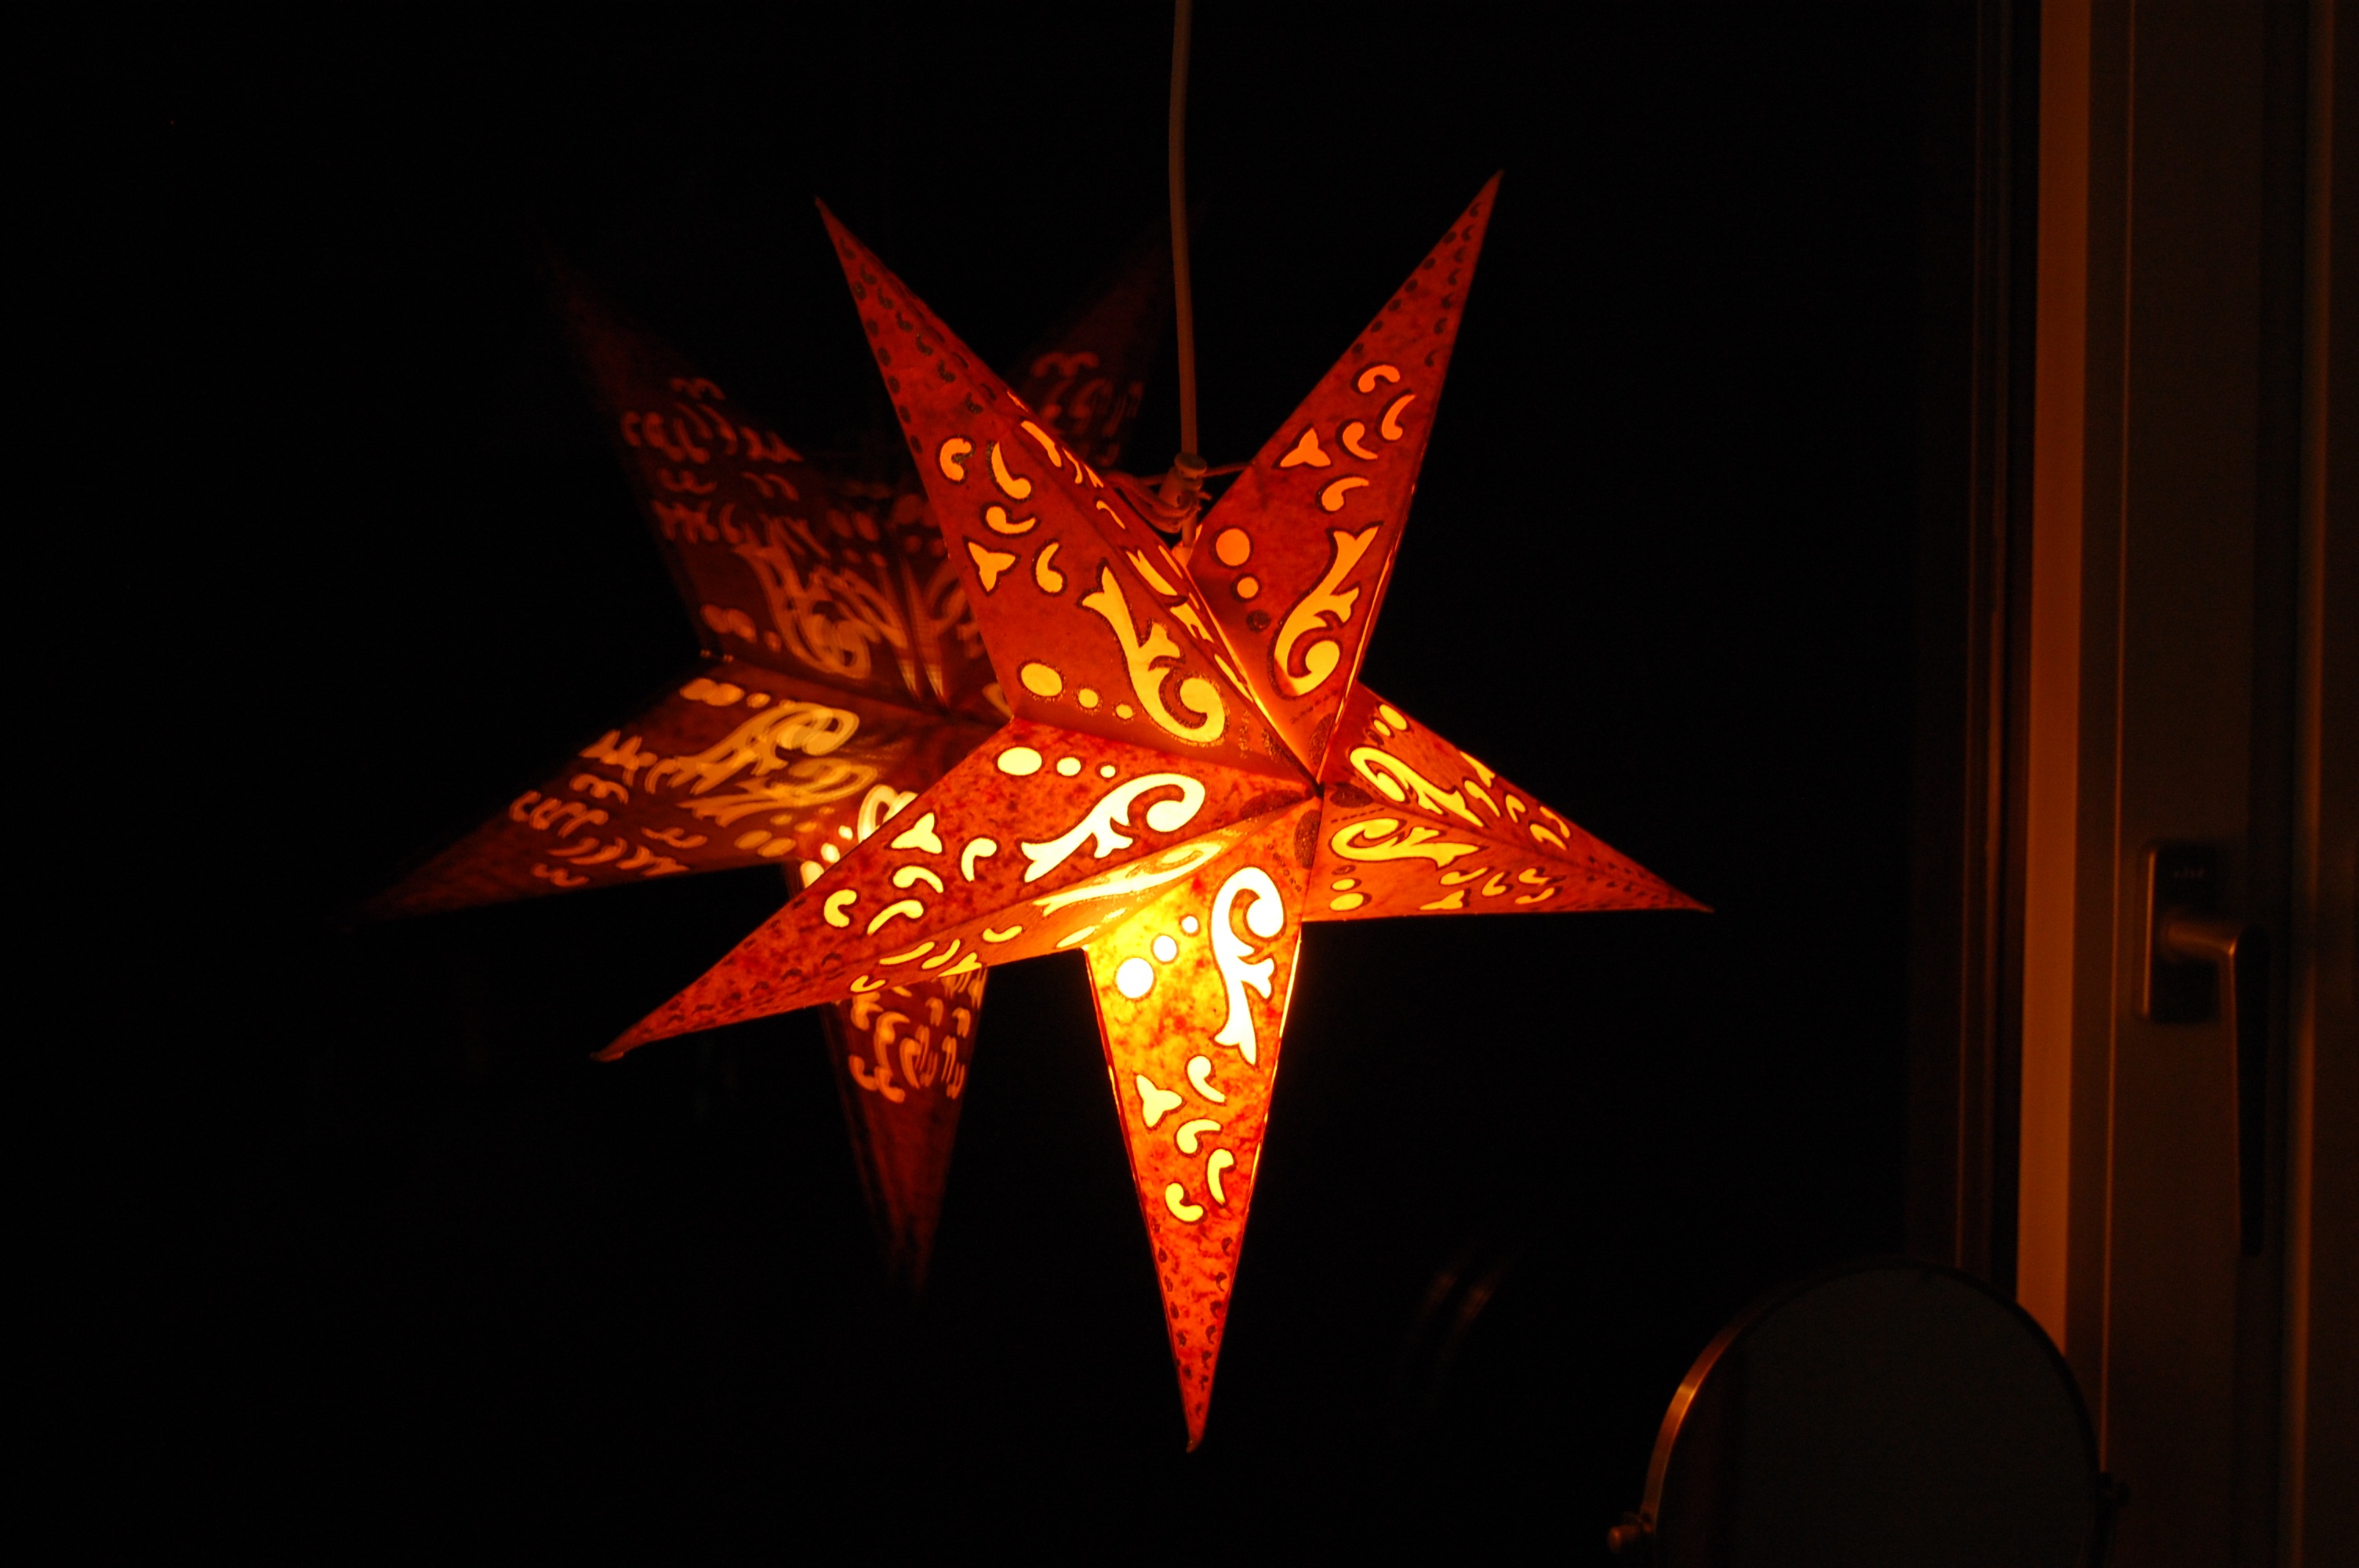
light, night, star, leaf, dark, reflection, red, darkness, lighting, maple leaf, christmas decoration, symmetry, poinsettia, mirroring, astronomical object